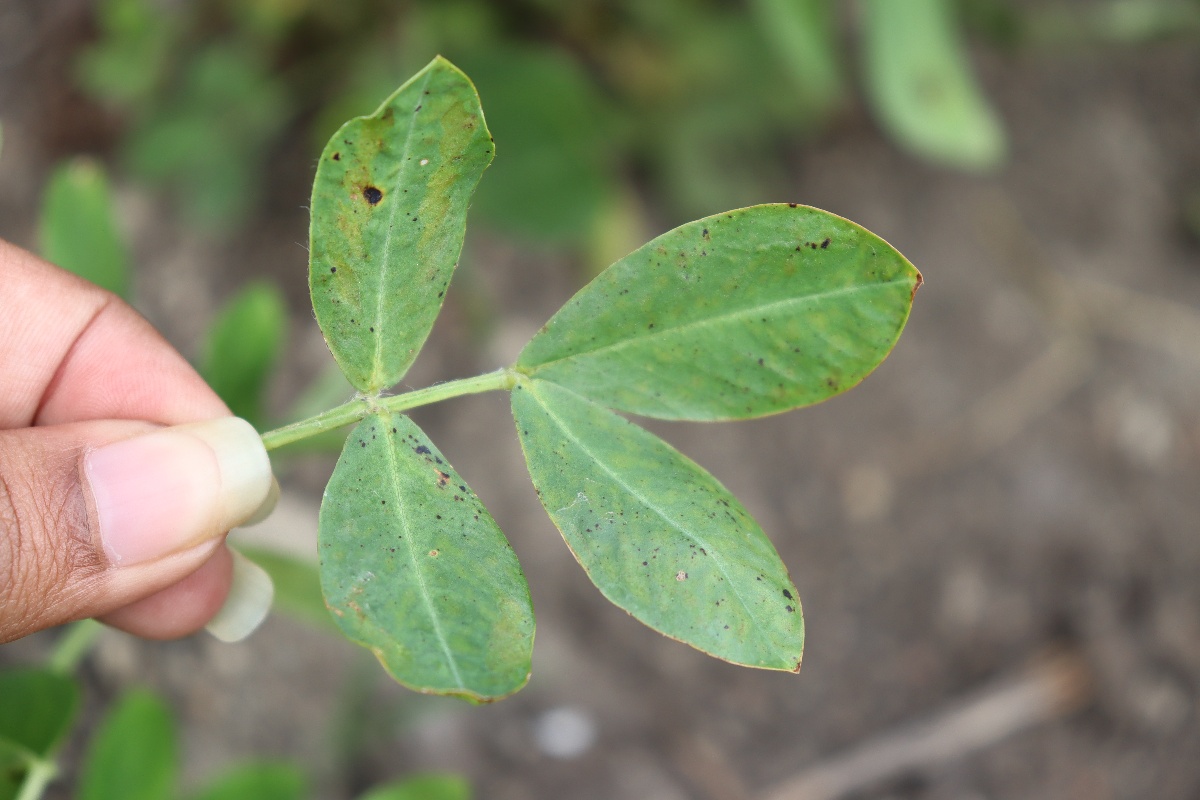
Label: rust